Shot tower

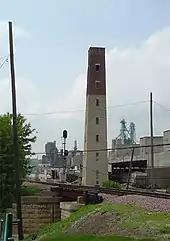
A shot tower in Dubuque, Iowa

A shot tower is a tower designed for the production of small-diameter shot balls by free fall of molten lead, which is then caught in a water basin. The shot is mainly used for projectiles in shotguns, and for ballast, radiation shielding, and other applications for which small lead balls are useful.